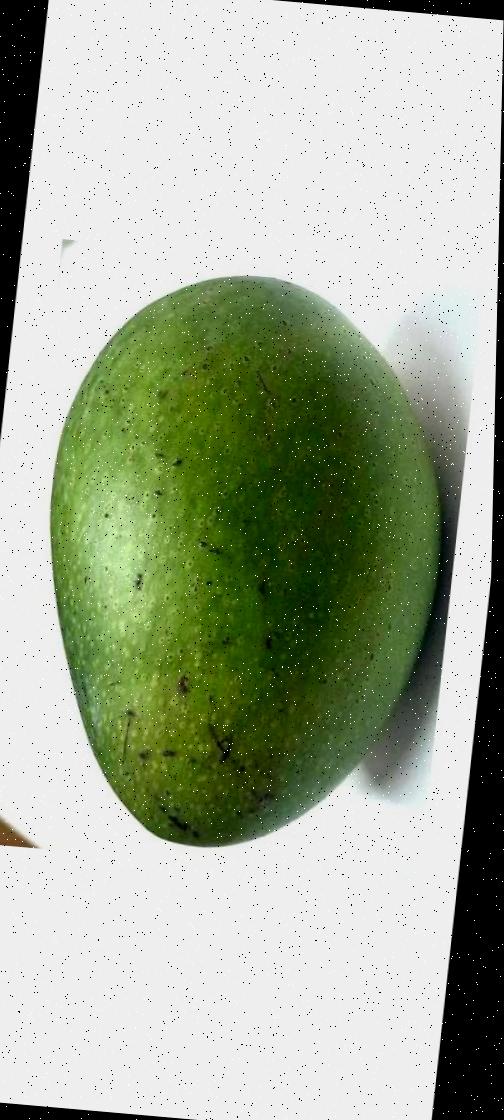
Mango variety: Ashshina Zhinuk